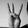
ASL letter: W